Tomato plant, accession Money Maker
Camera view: vertical (180 deg); turntable rotation: 60 degrees
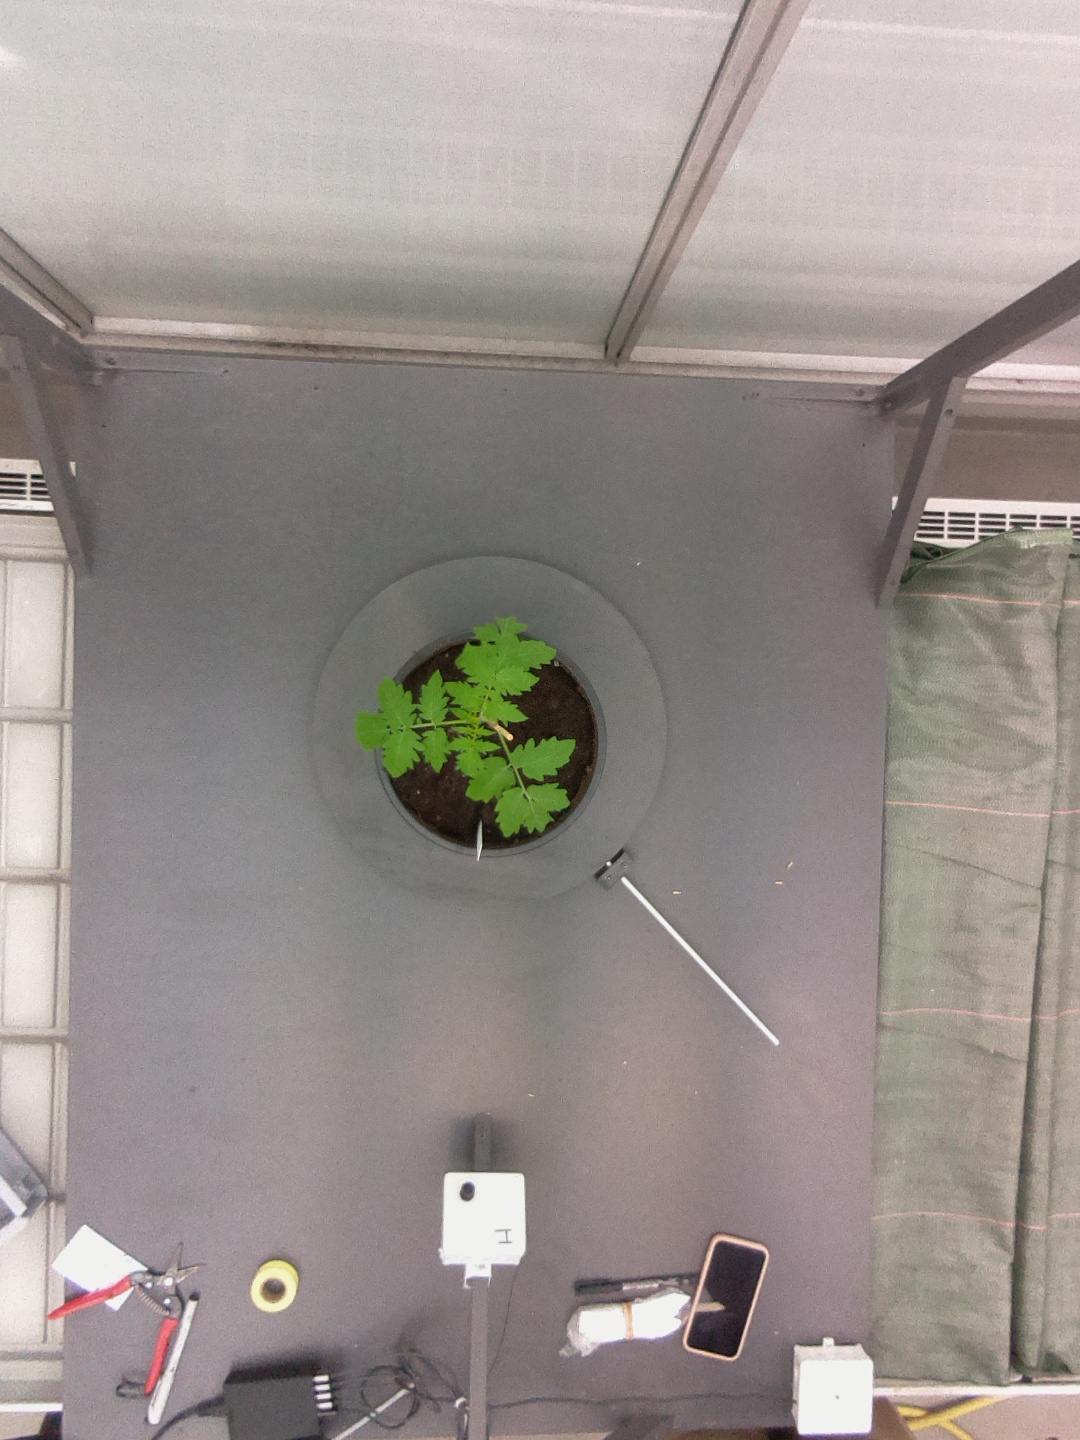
BBCH growth stage 13: 6 of true leaves visible